Answer in natural language. Which object is closer to the camera taking this photo, Doorway (highlighted by a red box) or Doorframe (highlighted by a blue box)? Choose between the following options: Doorway (highlighted by a red box) or Doorframe (highlighted by a blue box)
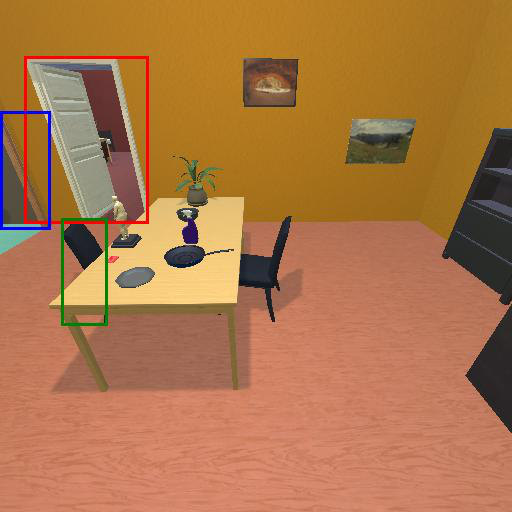
<answer>Doorframe (highlighted by a blue box)</answer>